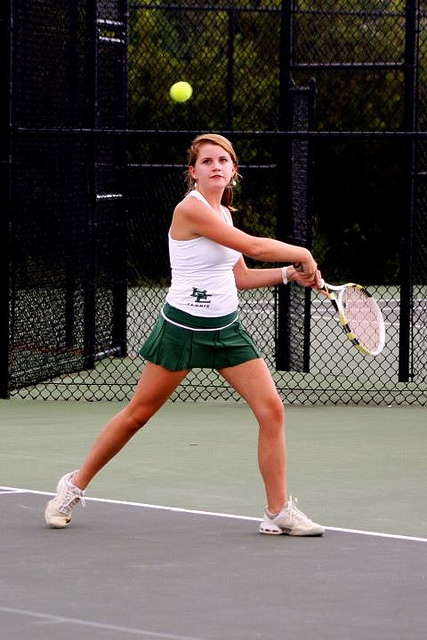
một nữ vận động viên tennis đang cầm vợt và quan sát quả bóng